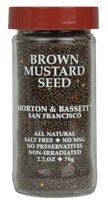
Item Name: Morton & Bassett Brown Mustard Seed - 2.7 oz
Value: 1.0
Unit: Count

Price: 7.99